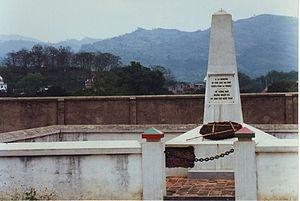
La bataille de Diên Biên Phu est un moment clé de la guerre d'Indochine qui se déroula du 20 novembre 1953 au 7 mai 1954 et qui opposa, au Tonkin, les forces de l'Union française aux forces du Việt Minh, dans le nord du Viet Nam actuel.